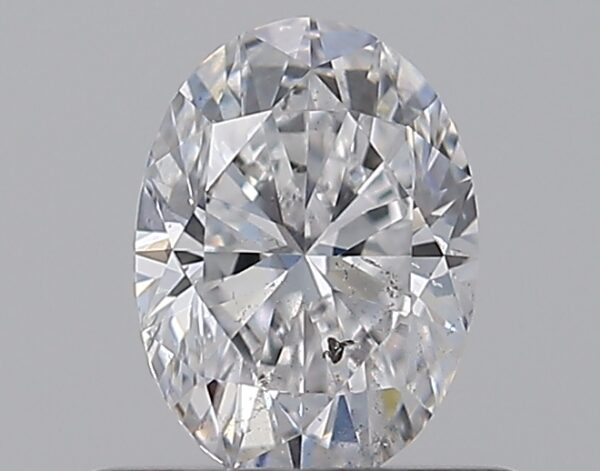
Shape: oval
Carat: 0.52
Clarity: SI2
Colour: D
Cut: EX
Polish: EX
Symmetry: VG
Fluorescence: N
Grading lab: GIA
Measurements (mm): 6.15 x 4.46 x 2.84